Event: Ecuador Earthquake
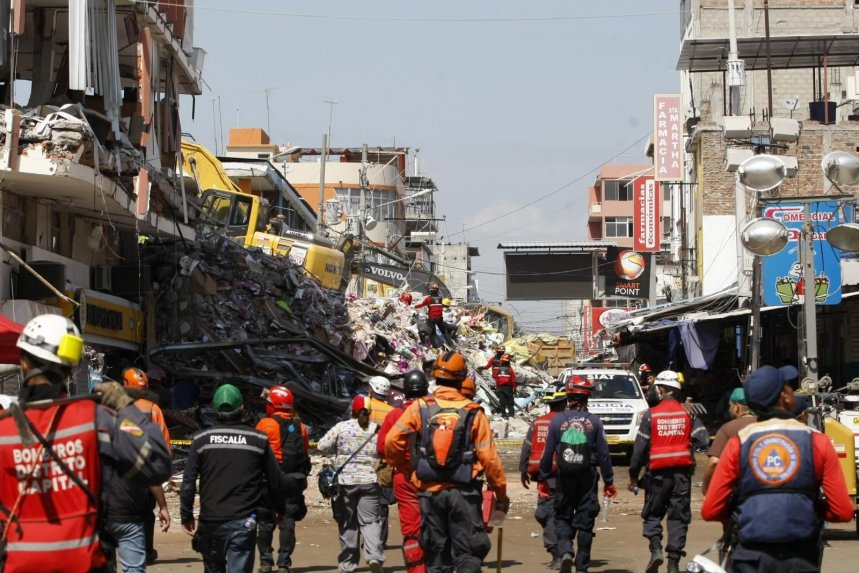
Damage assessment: damage